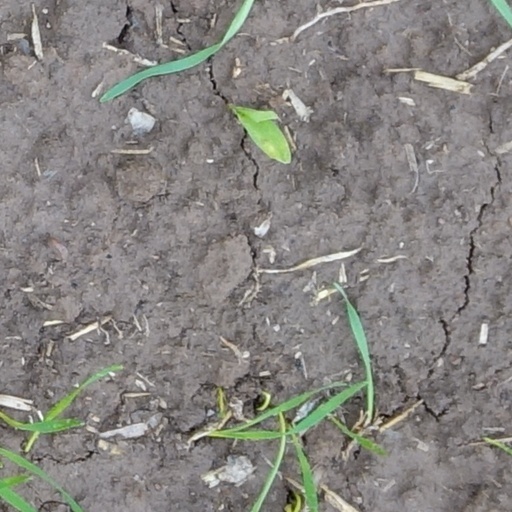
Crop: wheat